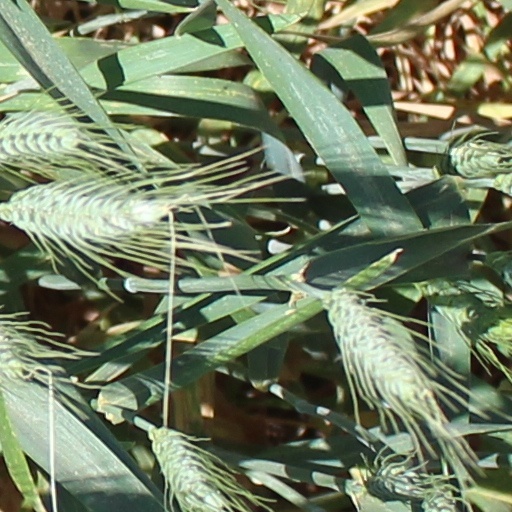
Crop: wheat